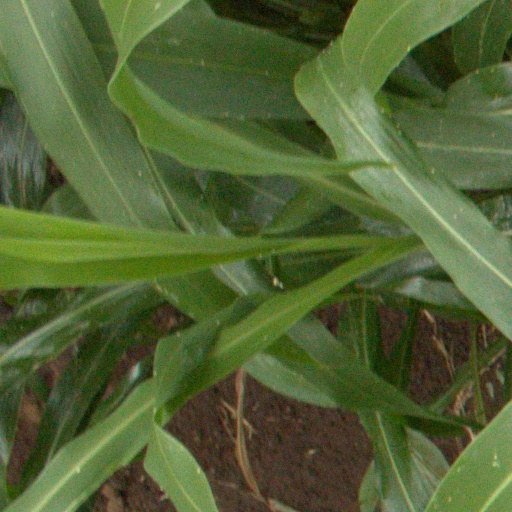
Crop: sorghum